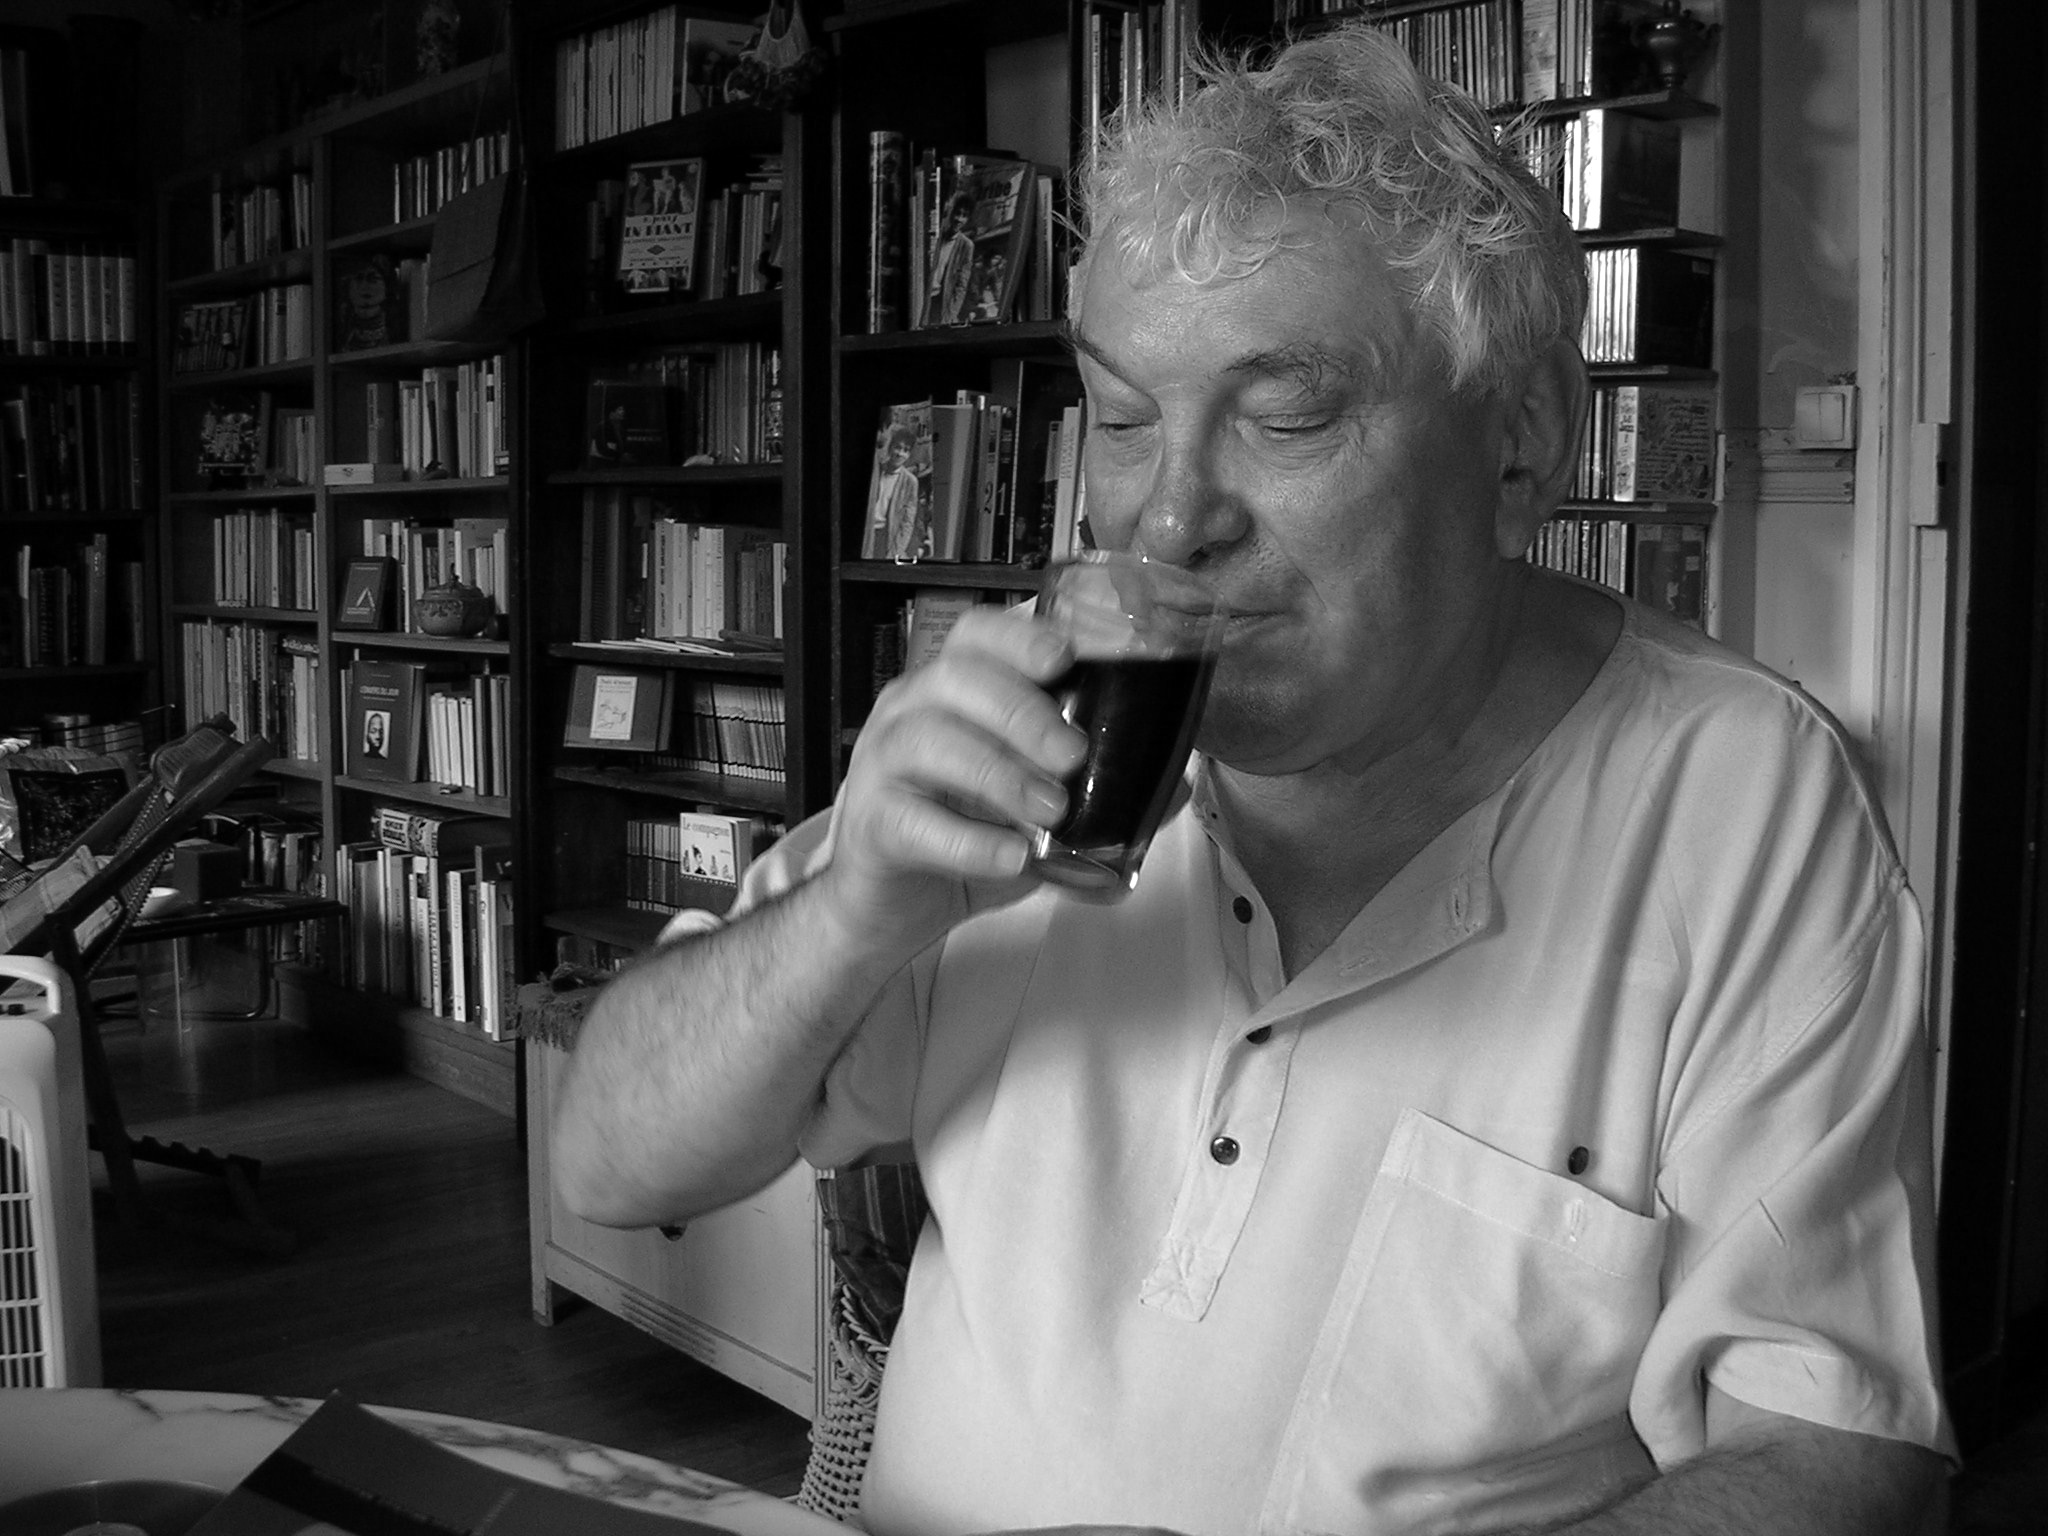
man, person, black and white, white, photography, portrait, black, monochrome, glasses, photograph, monochrome photography, film noir